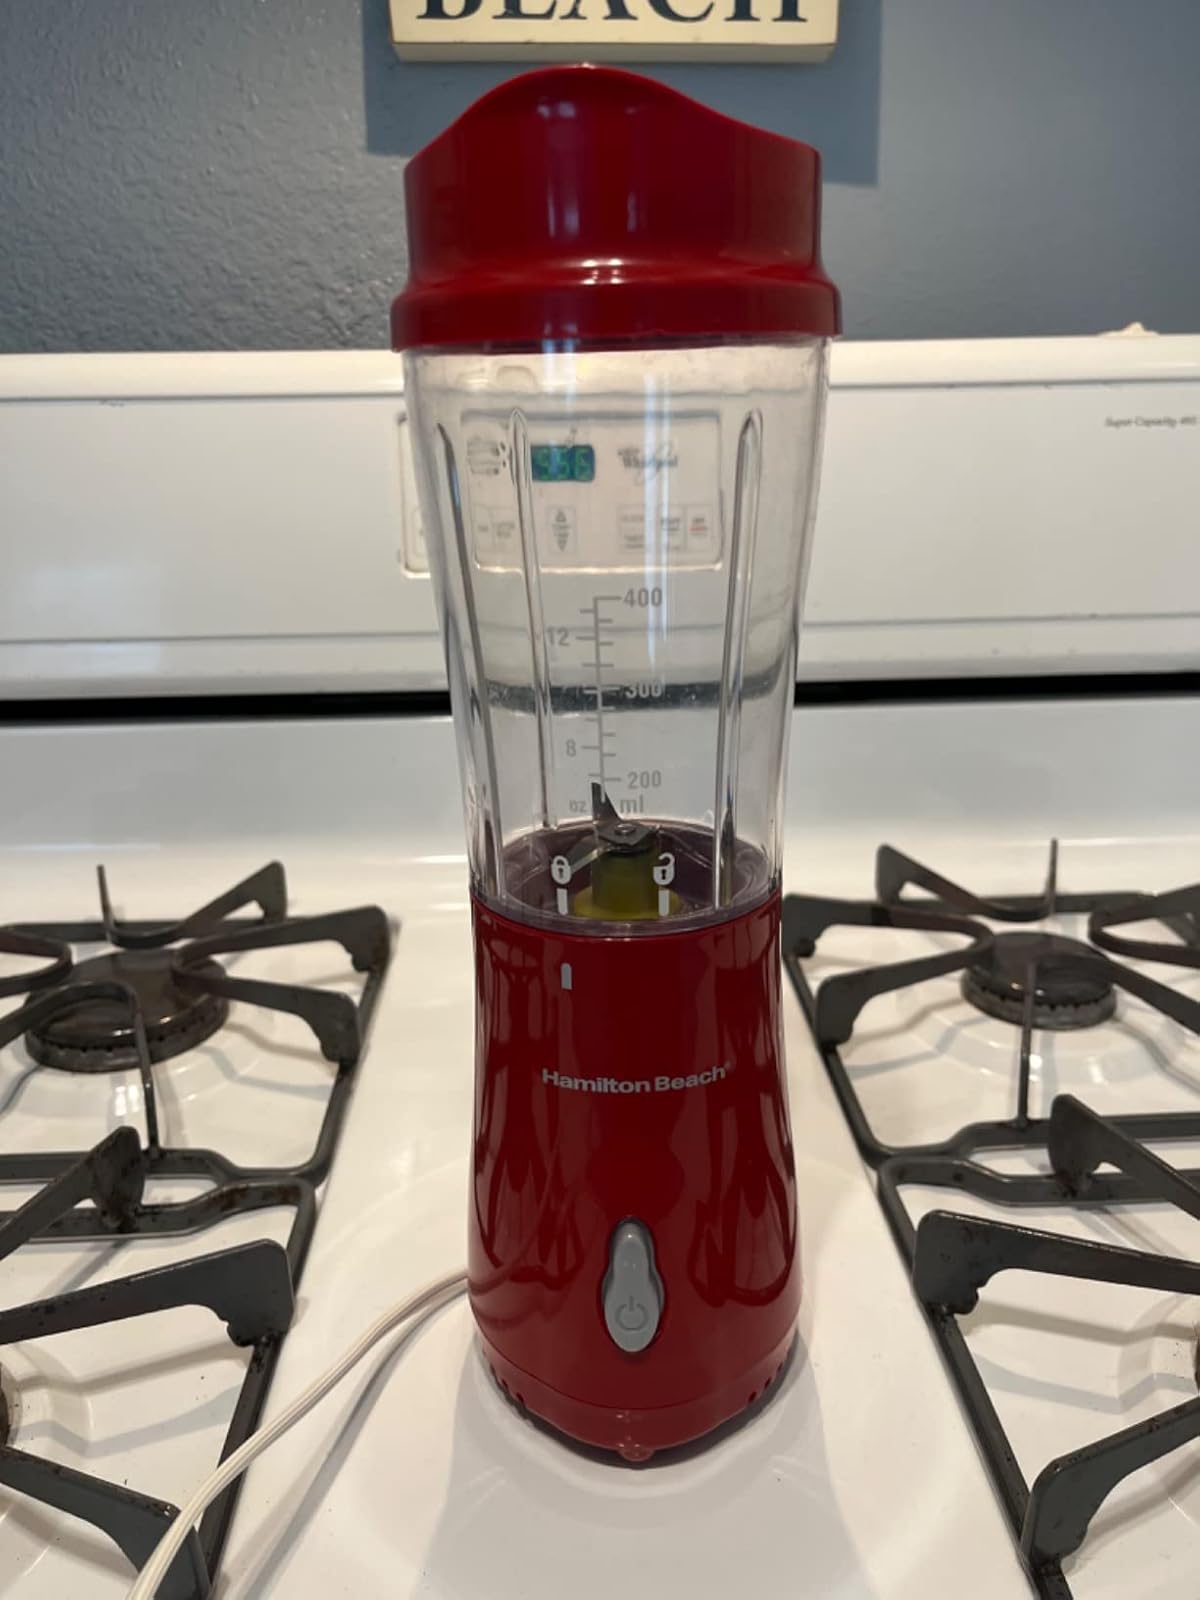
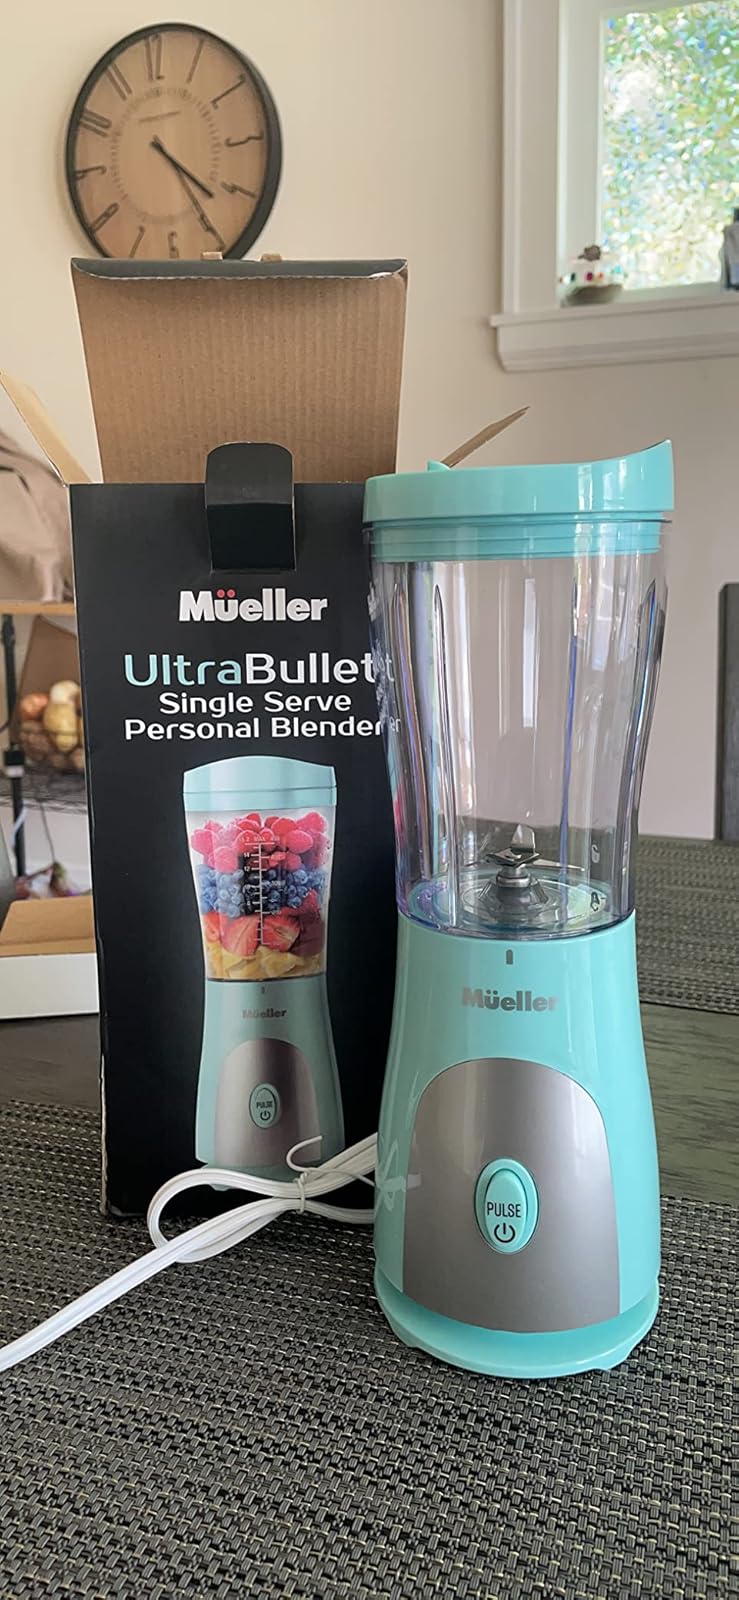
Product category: items_blender
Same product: no